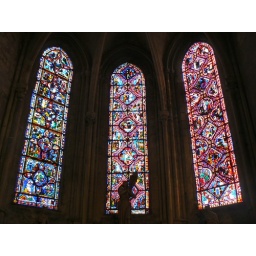
Stained glass windows in Cathedral Saint Gatien, Tours, Loire Valley, France